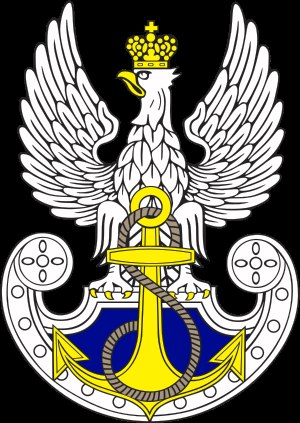
Marynarka Wojenna
Marynarka Wojenna Rzeczypospolitej Polskiejs logo
Marynarka Wojenna Rzeczypospolitej Polskiej – MW RP, eller uofficielt Polska Marynarka Wojenna – PMW, er den del af de polske væbnede styrker med ansvar for maritime opgaver. Flåden består af cirka 60 skibe og 14.300 ansatte og værnepligtige. Det traditionelle præfiks for polske krigsskibe er ORP.